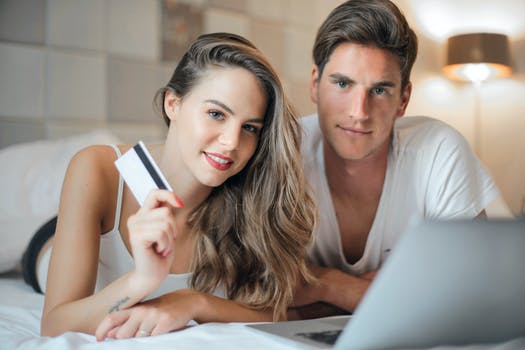
Label: No Watermark